Xincheng, Hualien

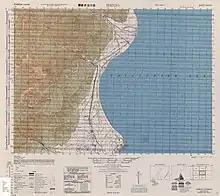
Map of Xincheng (labeled as Shinjō) and surrounding area (1944)

The township comprises eight villages: Beipu, Dahan, Jiali, Jialin, Jiaxin, Kangle, Shunan and Xincheng.